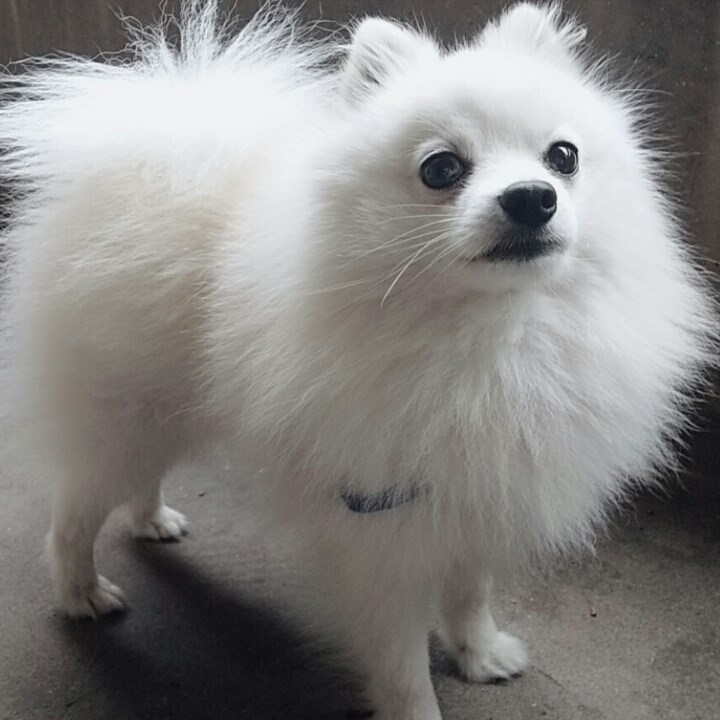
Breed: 1936-n000005-Pomeranian